Castlevania: Circle of the Moon

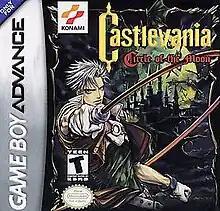
North American box art depicting the main protagonist, Nathan Graves

Castlevania: Circle of the Moon is a 2001 action role-playing game developed and published by Konami for the Game Boy Advance handheld game console. The game was developed as a stand-alone title in the "Castlevania" series and as a launch title for the Game Boy Advance.